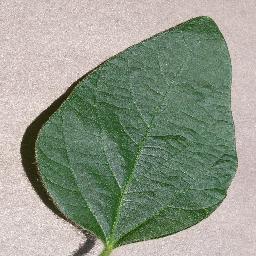
Label: Soybean___healthy